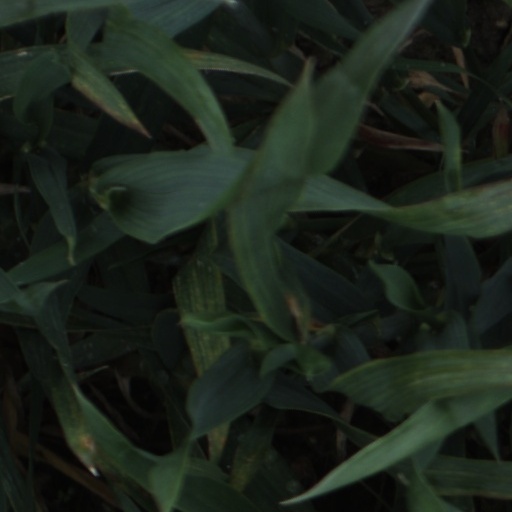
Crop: wheat